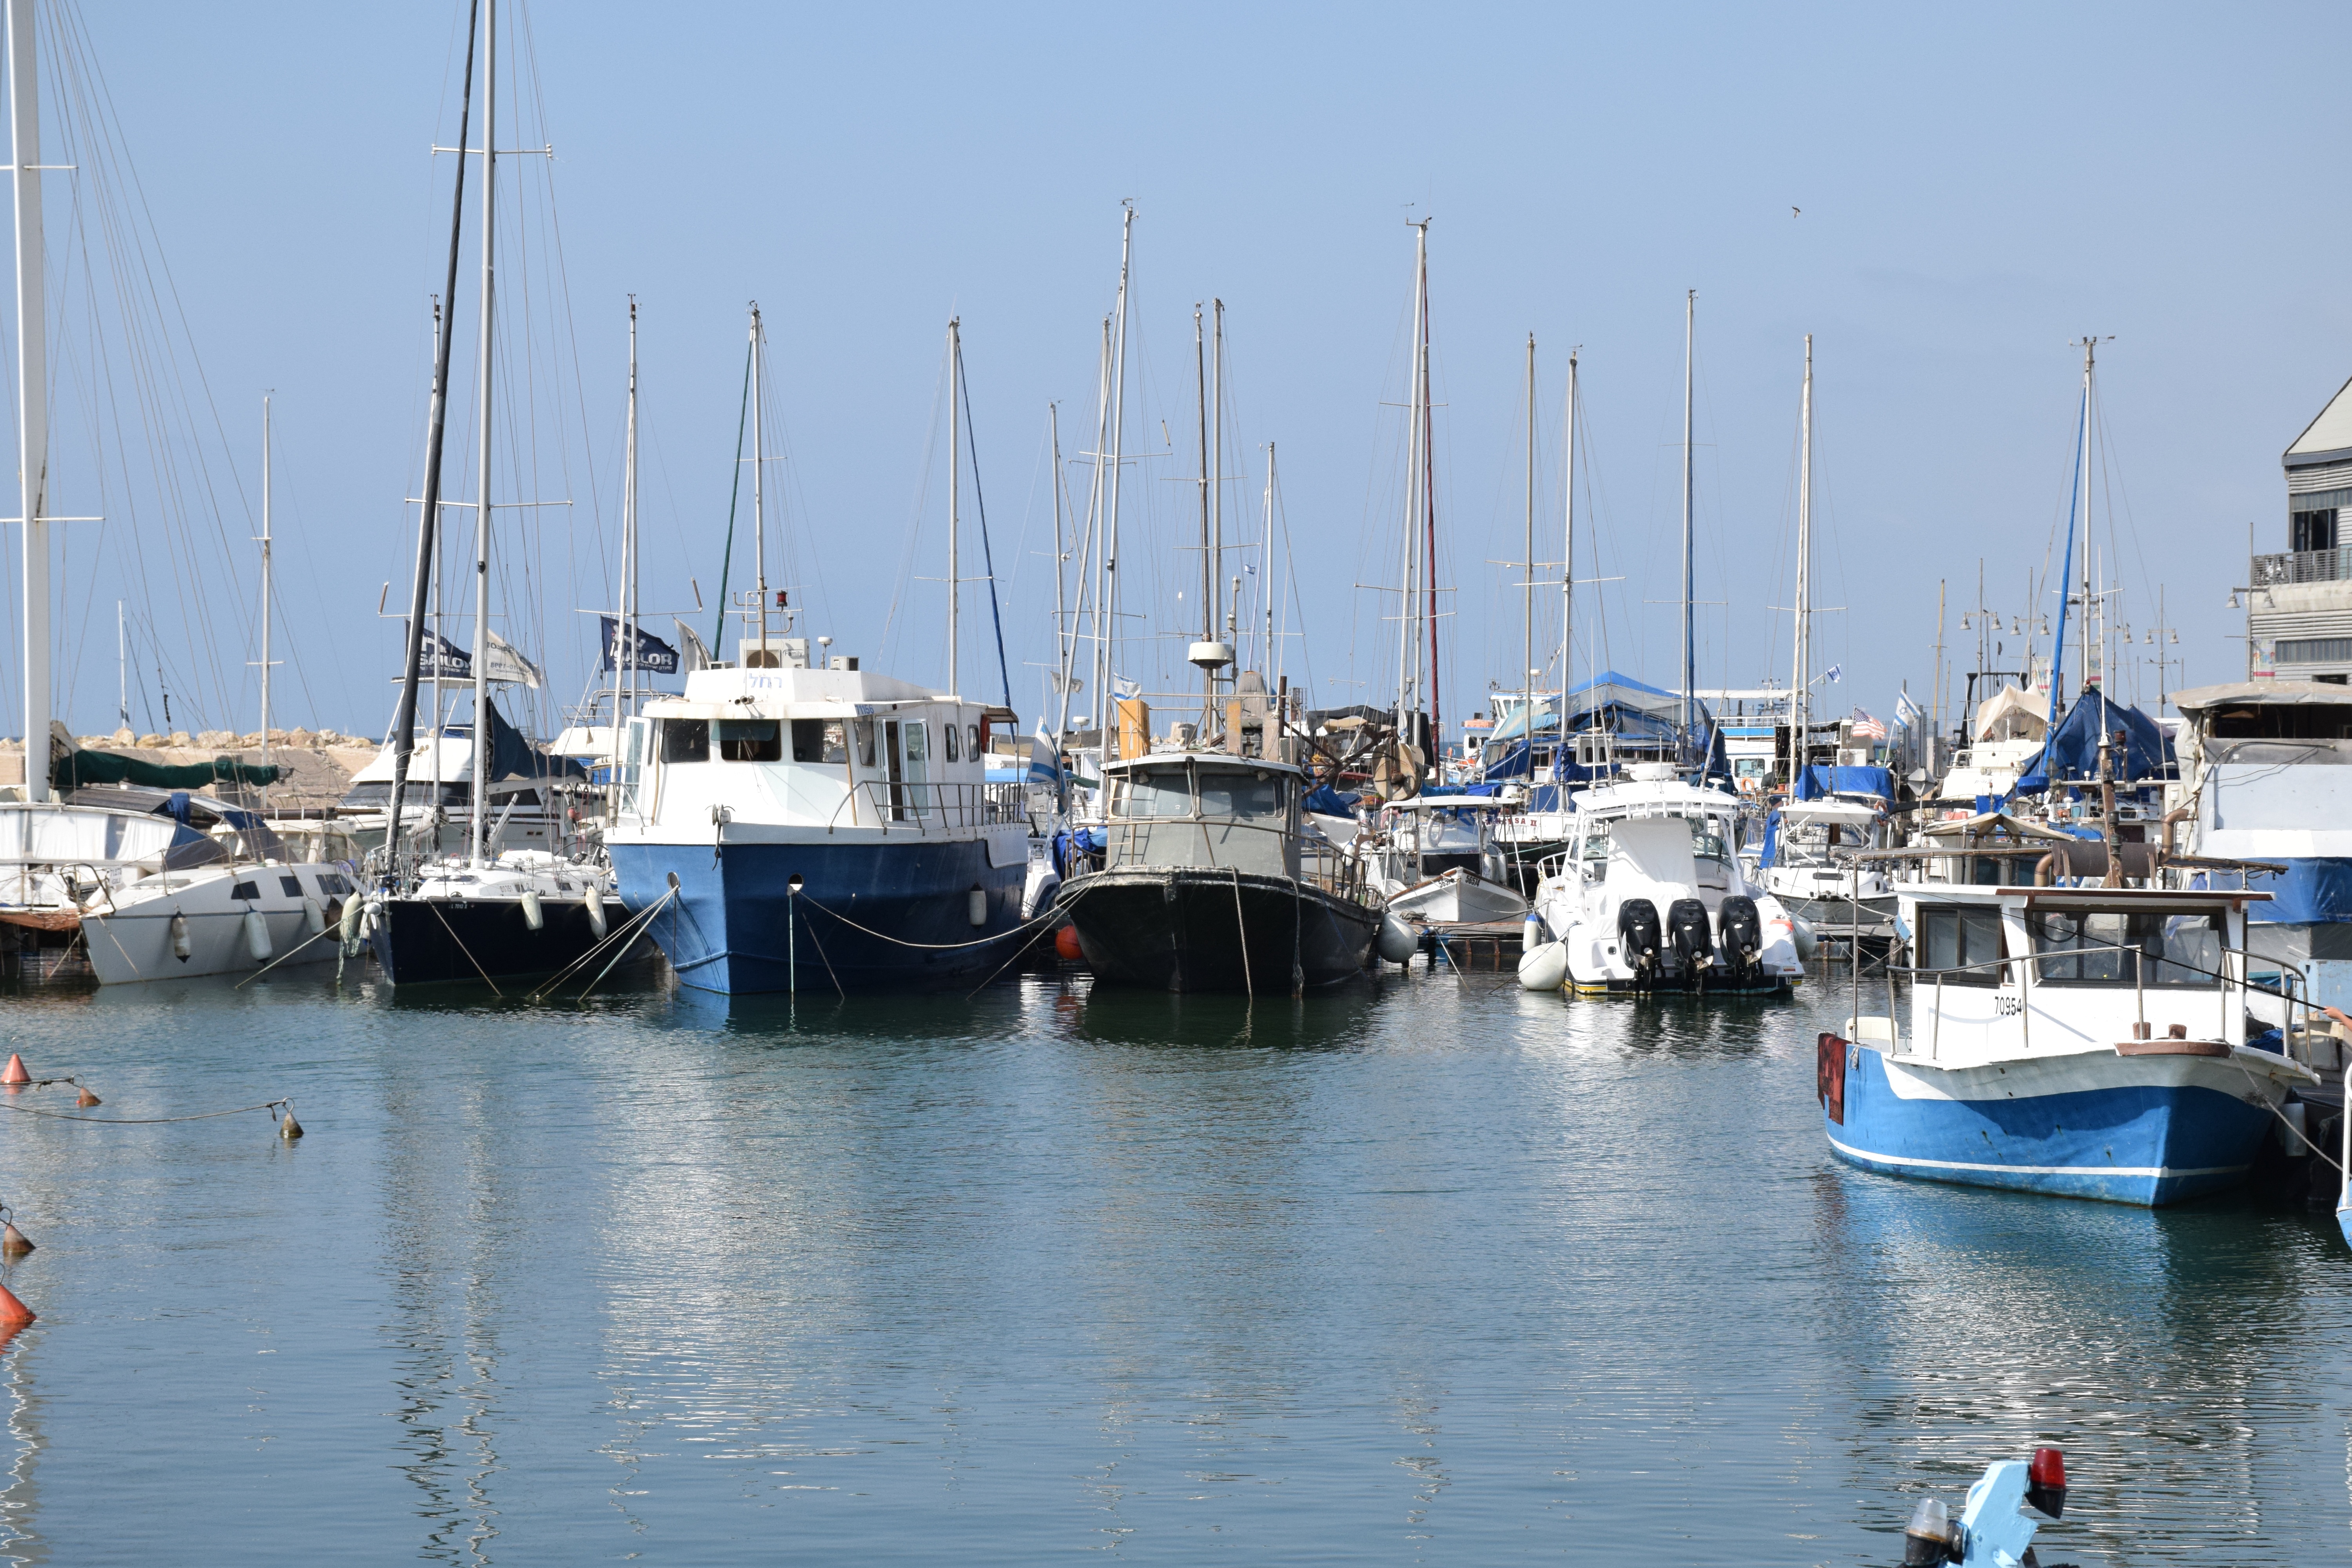
sea, water, dock, boat, pier, ship, mediterranean, vehicle, scenic, yacht, bay, harbor, marina, business, port, sailboat, nautical, boating, infrastructure, boats, sail, channel, maritime, watercraft, jaffa, fishing vessel